Seven-Eleven Japan

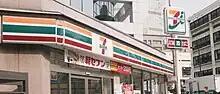
7-Eleven stores displaying the Seven & I Holdings logo

On April 20, 2005, Ito-Yokado and its subsidiary Seven-Eleven Japan and Denny's Japan announced their plans to establish a holding company called Seven & I Holdings effective from September 1. Under this new management structure, various business companies would come under the umbrella of the holding company. While Ito-Yokado's performance was struggling, SEJ continued to perform well. In the financial results for the fiscal year ending in February 2005, over 90% of Ito-Yokado's consolidated operating profit of 211.9 billion yen was generated by the convenience store business. The market capitalization of the stocks also reflected this trend, with SEJ reversing the situation and reaching approximately 2.39 trillion yen, surpassing Ito-Yokado's 1.637 trillion yen. The establishment of the holding company was aimed at preventing hostile takeovers by consolidating and protecting the companies within the group.